Which point is corresponding to the reference point?
Reference image:
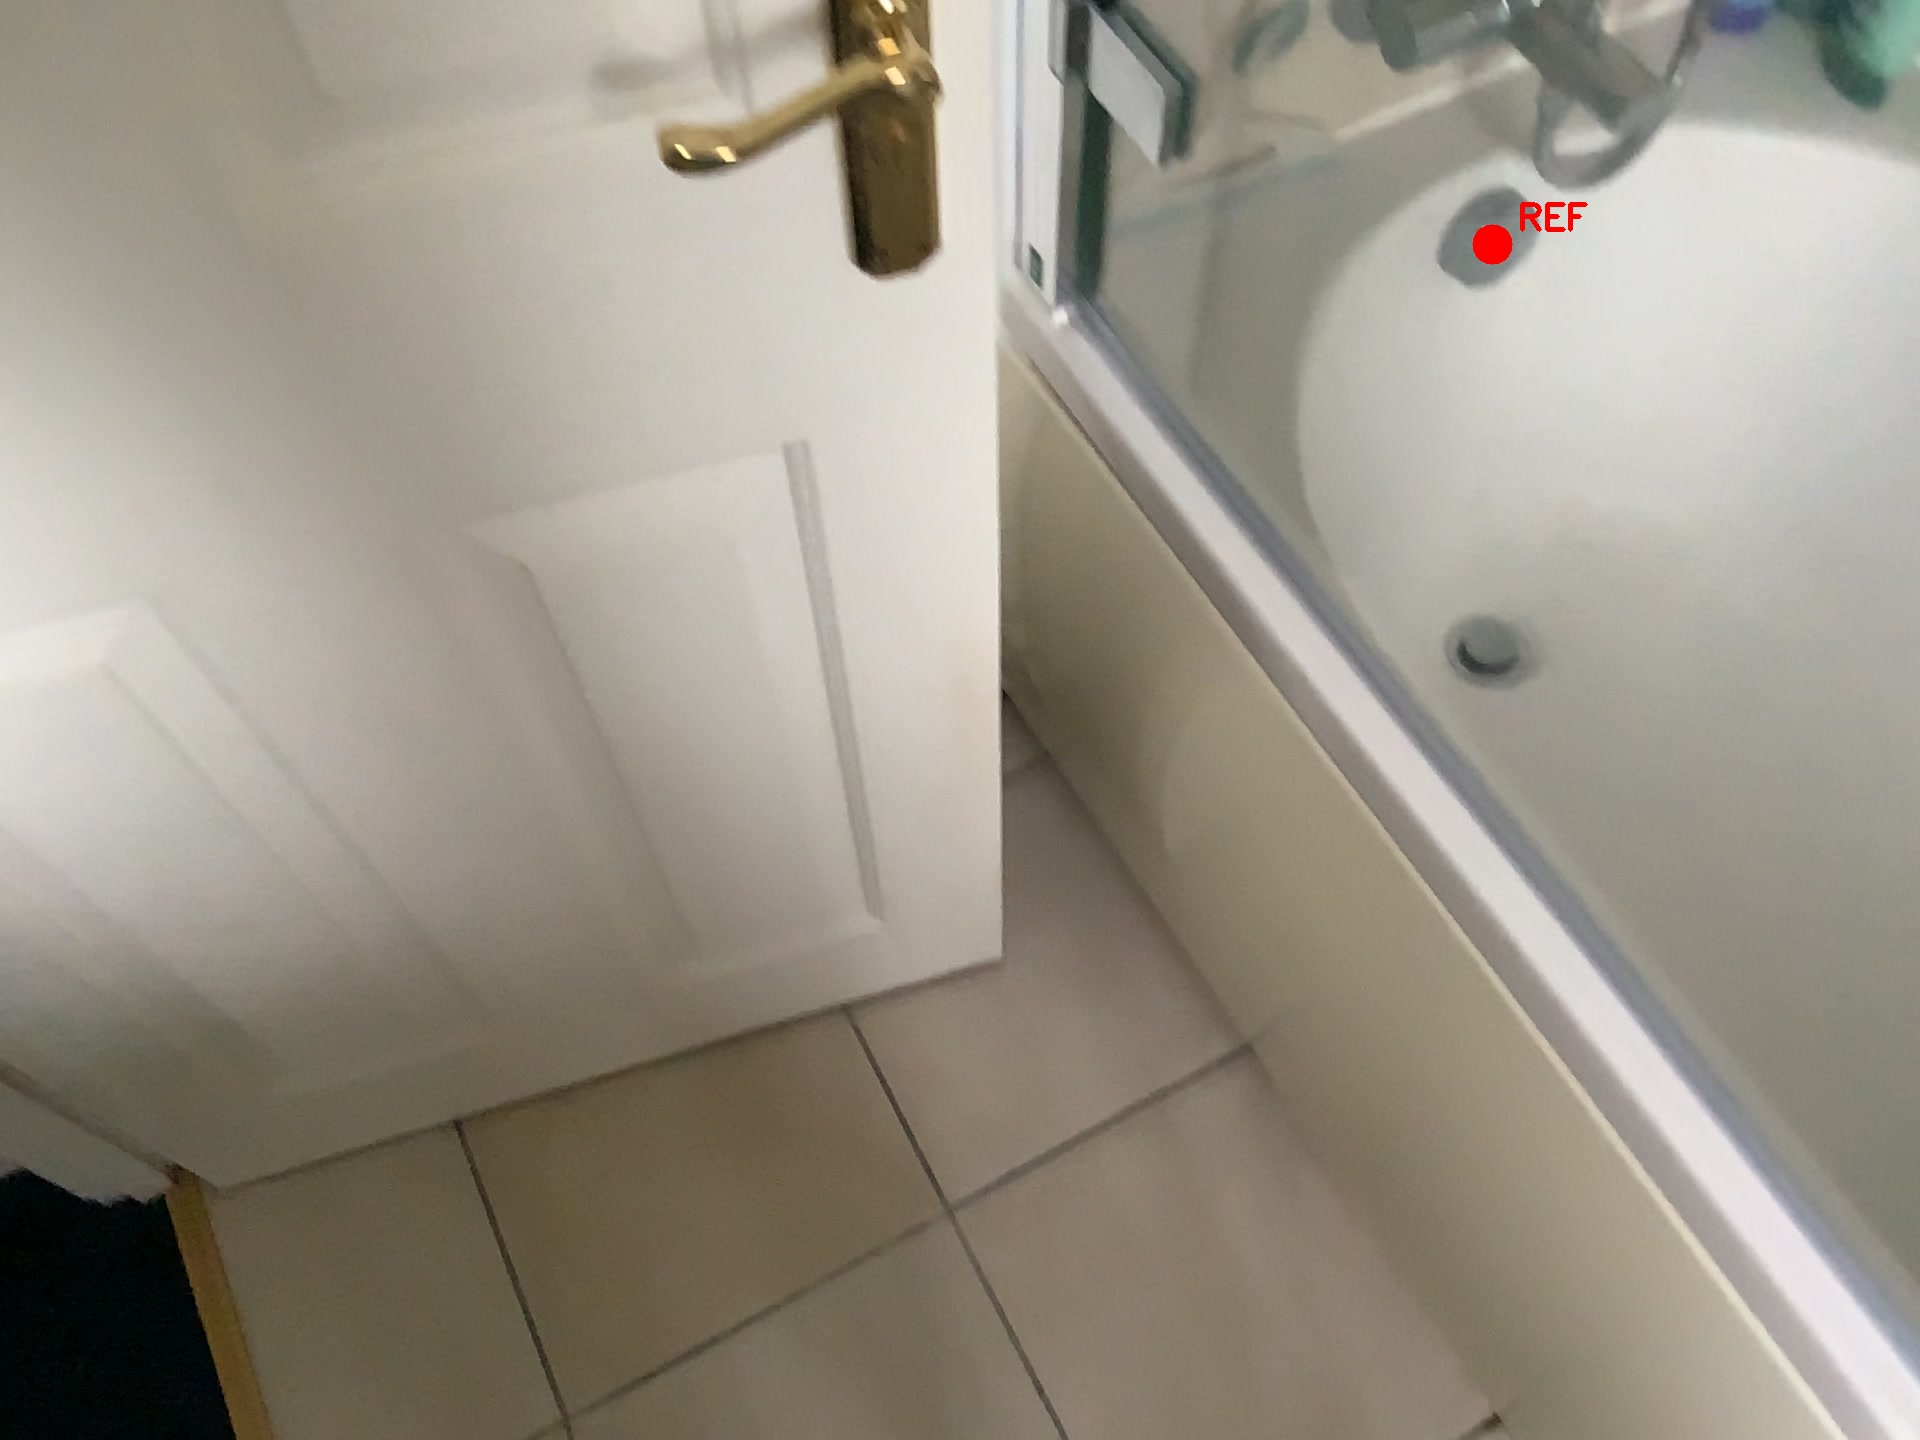
Option image:
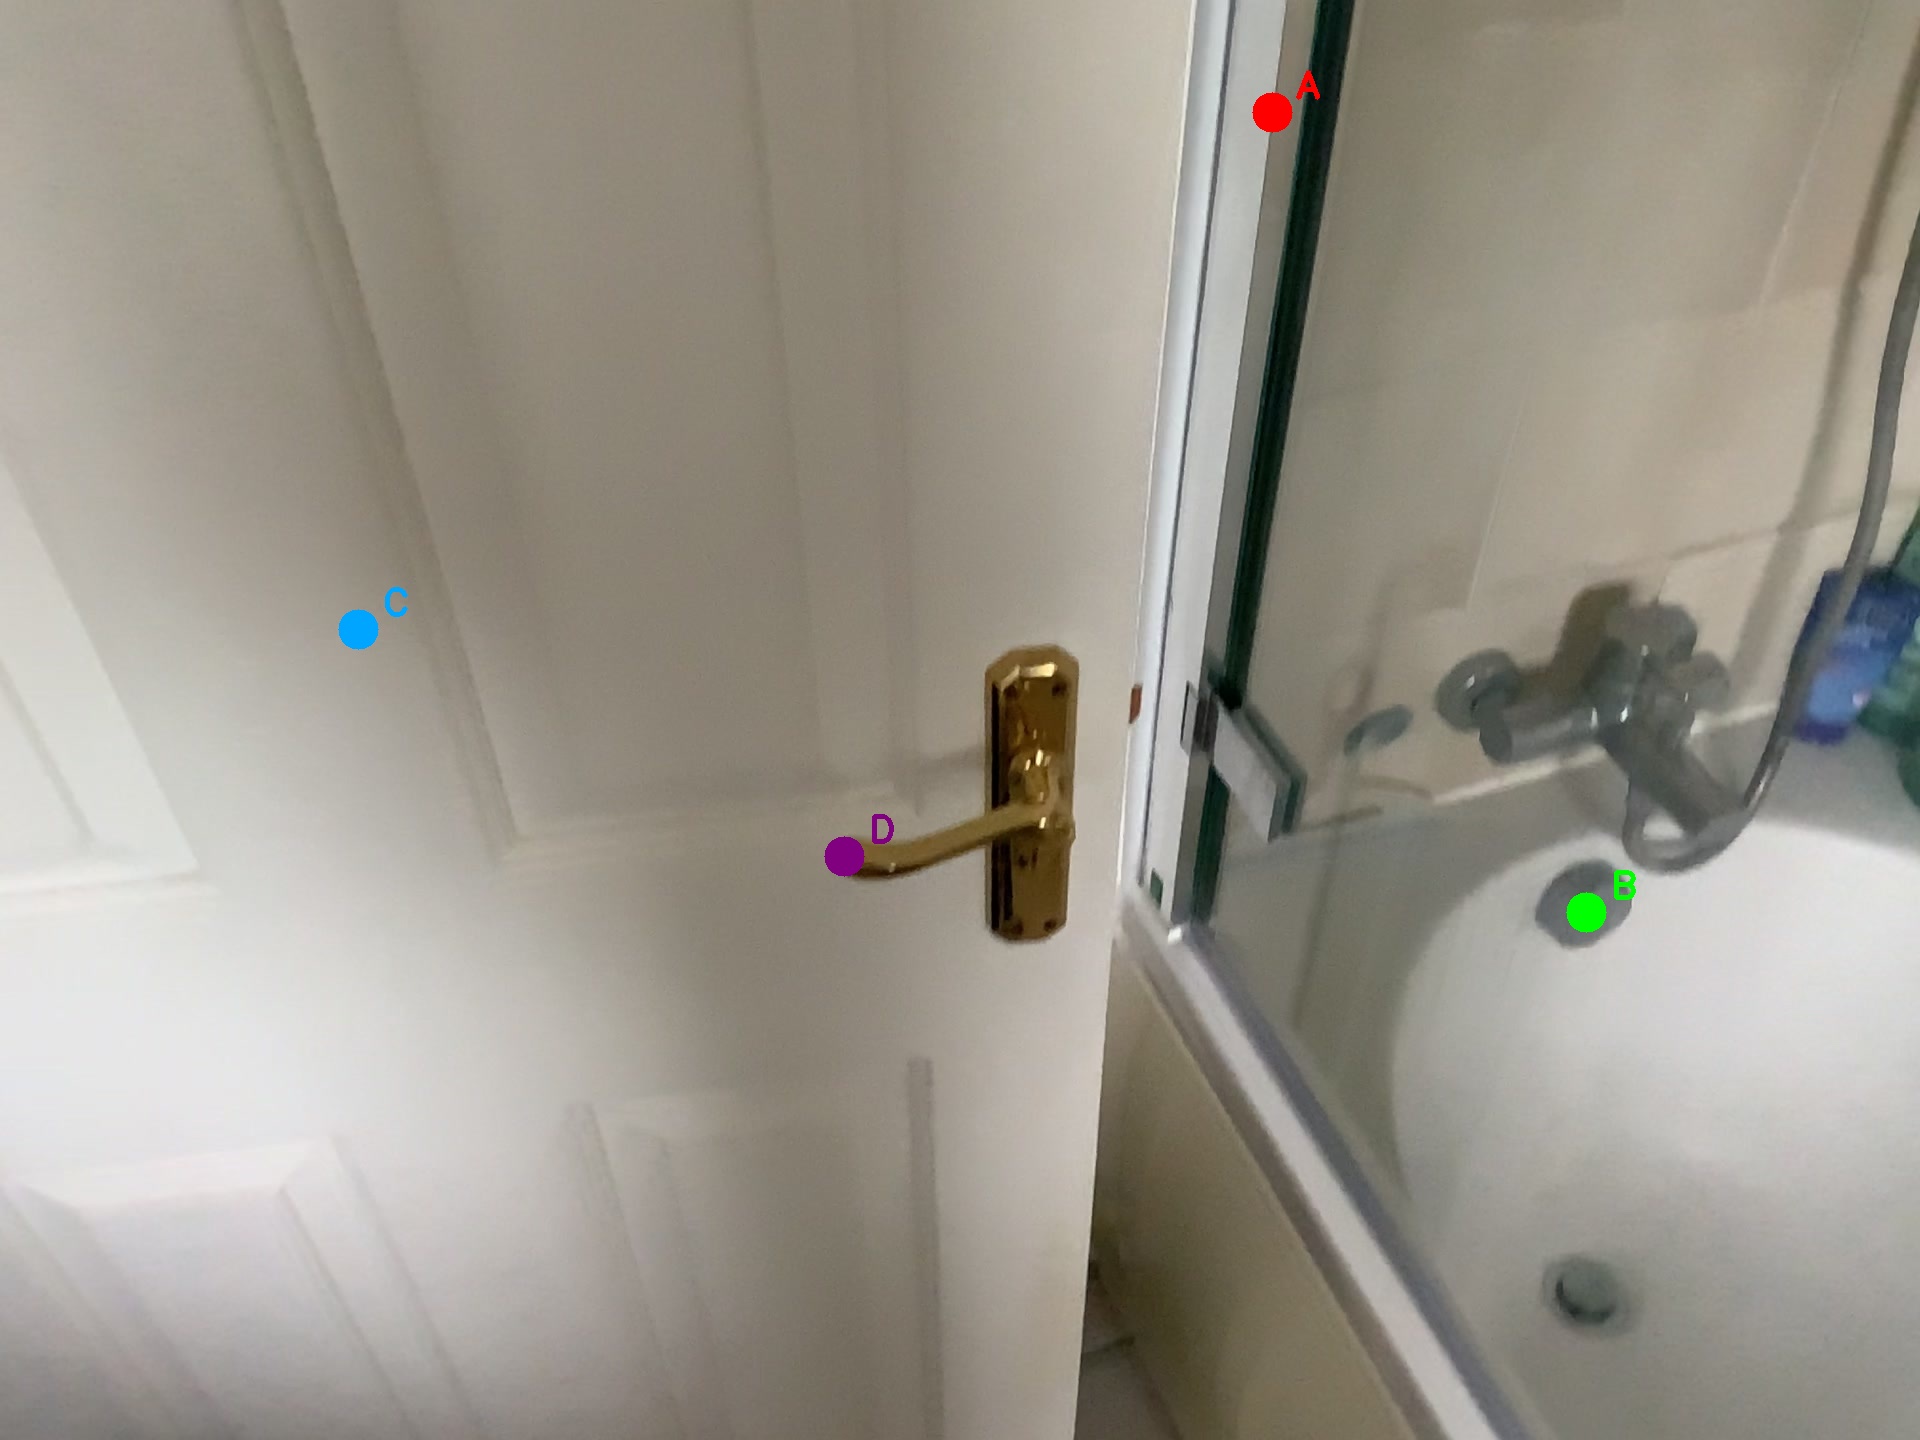
Choices:
Point A
Point B
Point C
Point D
Answer: (B)